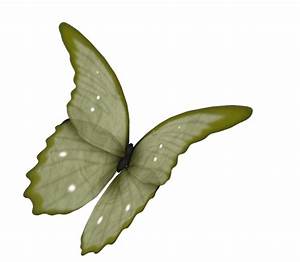
Label: butterfly